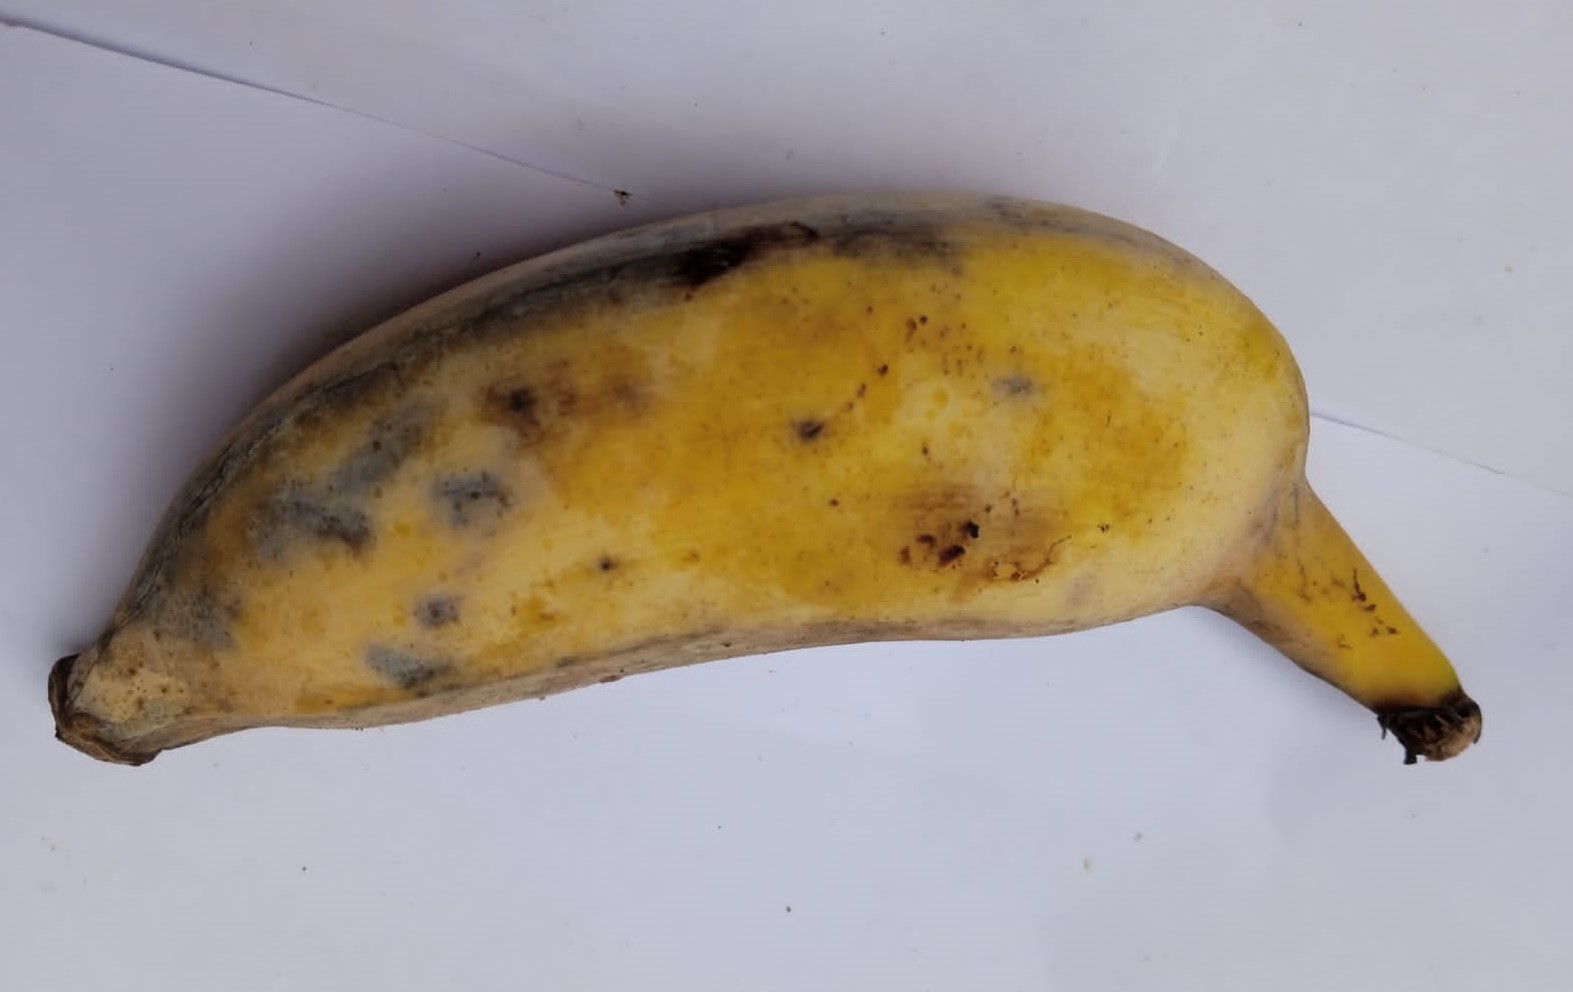
Fruit: banana
Condition: fresh